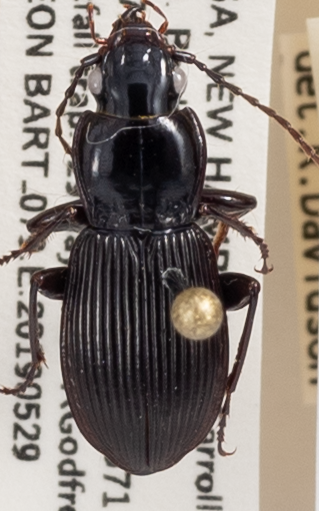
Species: Pterostichus coracinus
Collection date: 2019-05-29
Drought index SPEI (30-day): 0.794
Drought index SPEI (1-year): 1.25
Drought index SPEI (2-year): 1.13